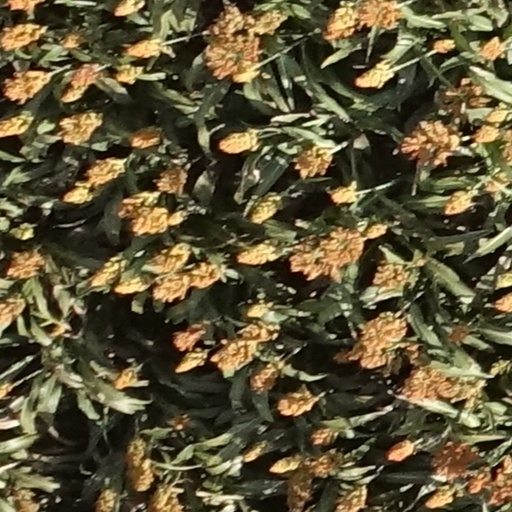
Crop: sorghum